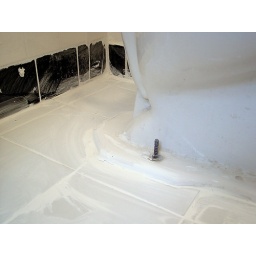
Tile grout smeared over entire bathroom floor